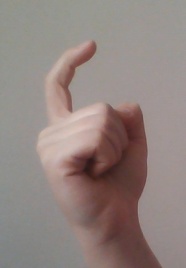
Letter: ra